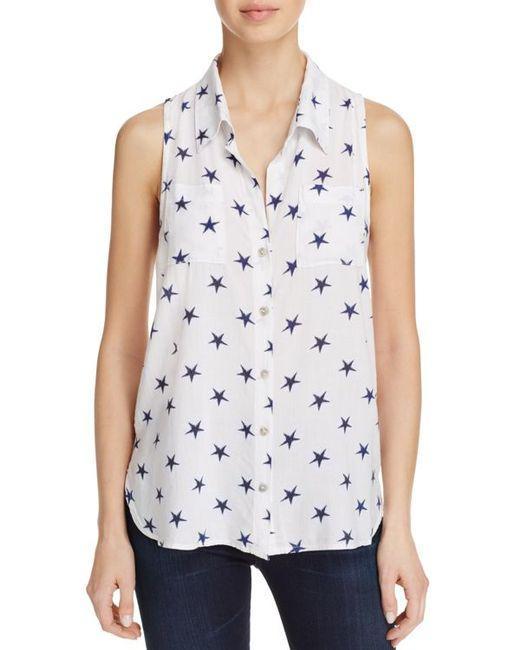
weißes ärmelloses Sommertop mit Sternendruck